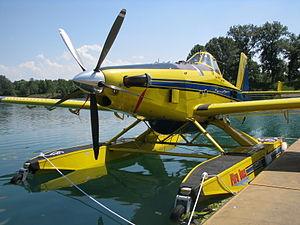
L'aviation militaire et la défense aérienne croates est une composante de l'armée de la République de Croatie dont la mission est d’assurer la souveraineté de l’espace aérien de la République de Croatie et le support aérien aux autres composantes de l’armée dans l’exécution de leurs missions. Elle a également pour fonction l’organisation de la défense anti-aérienne.